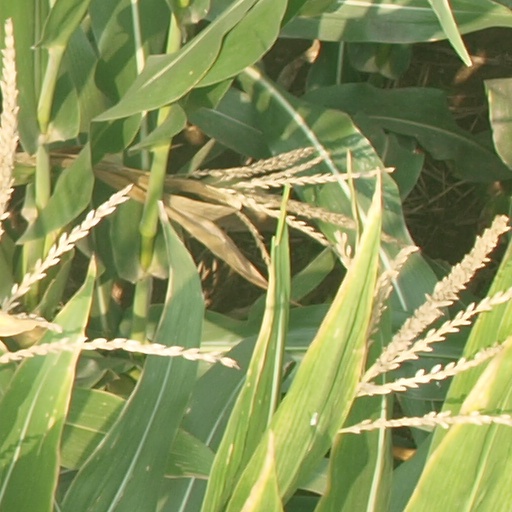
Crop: maize; corn